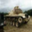
Label: tank